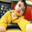
Label: boy